Inverse function

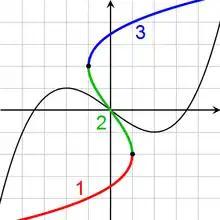
The inverse of this cubic function has three branches.

Alternatively, there is no need to restrict the domain if we are content with the inverse being a multivalued function: